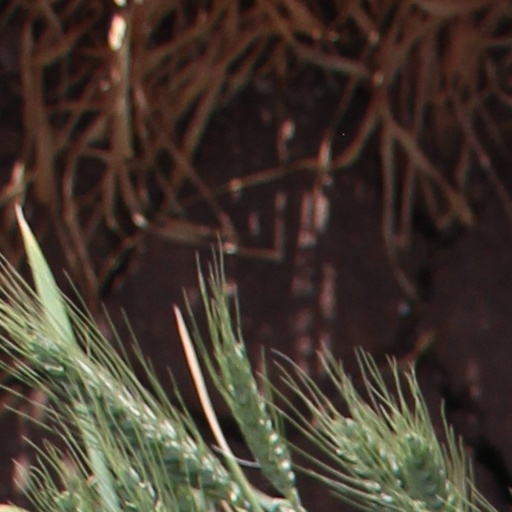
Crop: wheat